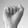
ASL letter: A